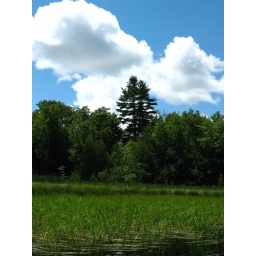
You can always find your way home because that big tree is just above the cottage.